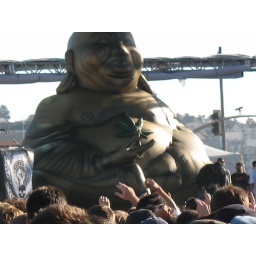
Cypress hill at rock the bells in san francisco 8/18/07